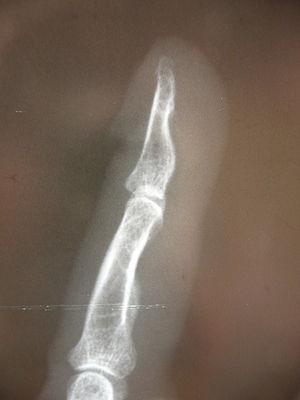
Les manipulations articulaires sont l'acte thérapeutique qui consiste à remanier le positionnement d'une structure osseuse en regard d'une autre, typiquement dans le cadre d'une diarthrose. L'opération a pour but de redonner mobilité et fonctionnement optimaux à l'articulation. Un craquement est parfois audible lors de l'acte, signe qu'une libération gazeuse est survenue au sein de la capsule ligamentaire de l'articulation.